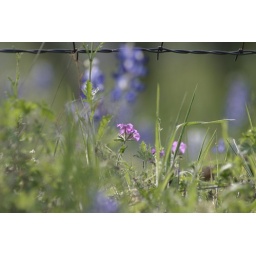
Barbed wire frames a field of flowers in spring.